Williamstown, Victoria

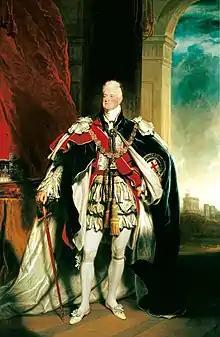
Williamstown was named in honour of William IV

In November 1835, Captain Robson Coltish, master of the barque "Norval" sailed from Launceston, then crossing Bass Strait with a cargo of 500 sheep and 50 Hereford cattle which had been consigned by Dr. Alexander Thomson. After reaching the coastline of Port Phillip, Captain Coltish chose the area now known as Port Gellibrand, as a suitable place to unload his cargo.